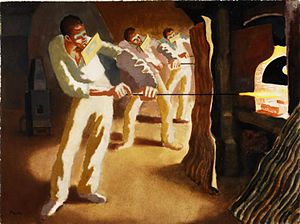
Mervyn Peake
Glass-blowers 'Gathering' from the Furnace af Mervyn Peake (1943)
Mervyn Laurence Peake var en engelsk modernistisk forfatter, digter og illustrator. Han er bedst kendt for Gormenghast-trilogien, der følger Titus Groans liv. Mervyn Peakes bøger sammenlignes undertiden med J.R.R. Tolkiens, men hans surreelle fiktion er påvirket af Charles Dickens og Robert Louis Stevenson i modsætning til Tolkiens studier af mytologi og filosofi.